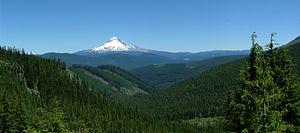
La forêt nationale du Mont Hood est une forêt fédérale protégée de l'Oregon.